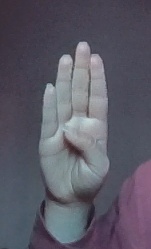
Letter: kaaf